List of guitar tunings

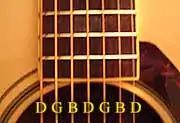
The Russian guitar's tuning approximates a major-thirds tuning.

Open-D tuning is used by Joni Mitchell for her "Big Yellow Taxi", Nick Drake for "Place To Be", Alt-J for "Interlude 2", Boys Like Girls for "Thunder", Adrianne Lenker for "anything", Harry Styles for Matilda, David Wilcox for "Wildberry Pie", "Mighty Ocean", "Kindness", and "Never Enough", and by Soko for "No More Home, No More Love".